The Winner's Circle (1948 film)

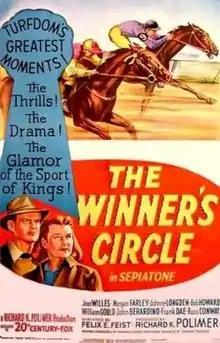
Theatrical release poster

The Winner's Circle is a 1948 American drama film directed by Felix E. Feist and written by Howard J. Green and Leonard Praskins. The film stars Jean Willes, Morgan Farley, Johnny Longden, Robert S. Howard, William Gould and John Beradino. It was released on June 8, 1948 by 20th Century Fox.